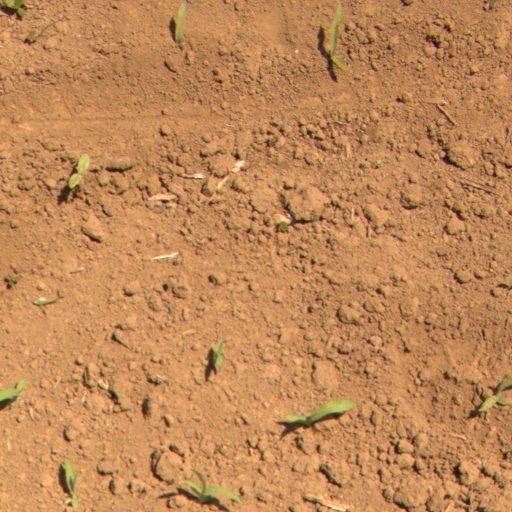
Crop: Jerusalem artichoke